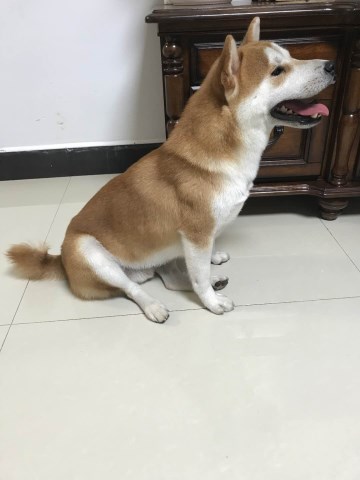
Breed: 1043-n000001-Shiba_Dog